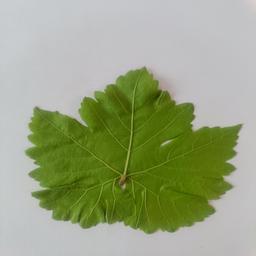
Label: Healthy Leaves